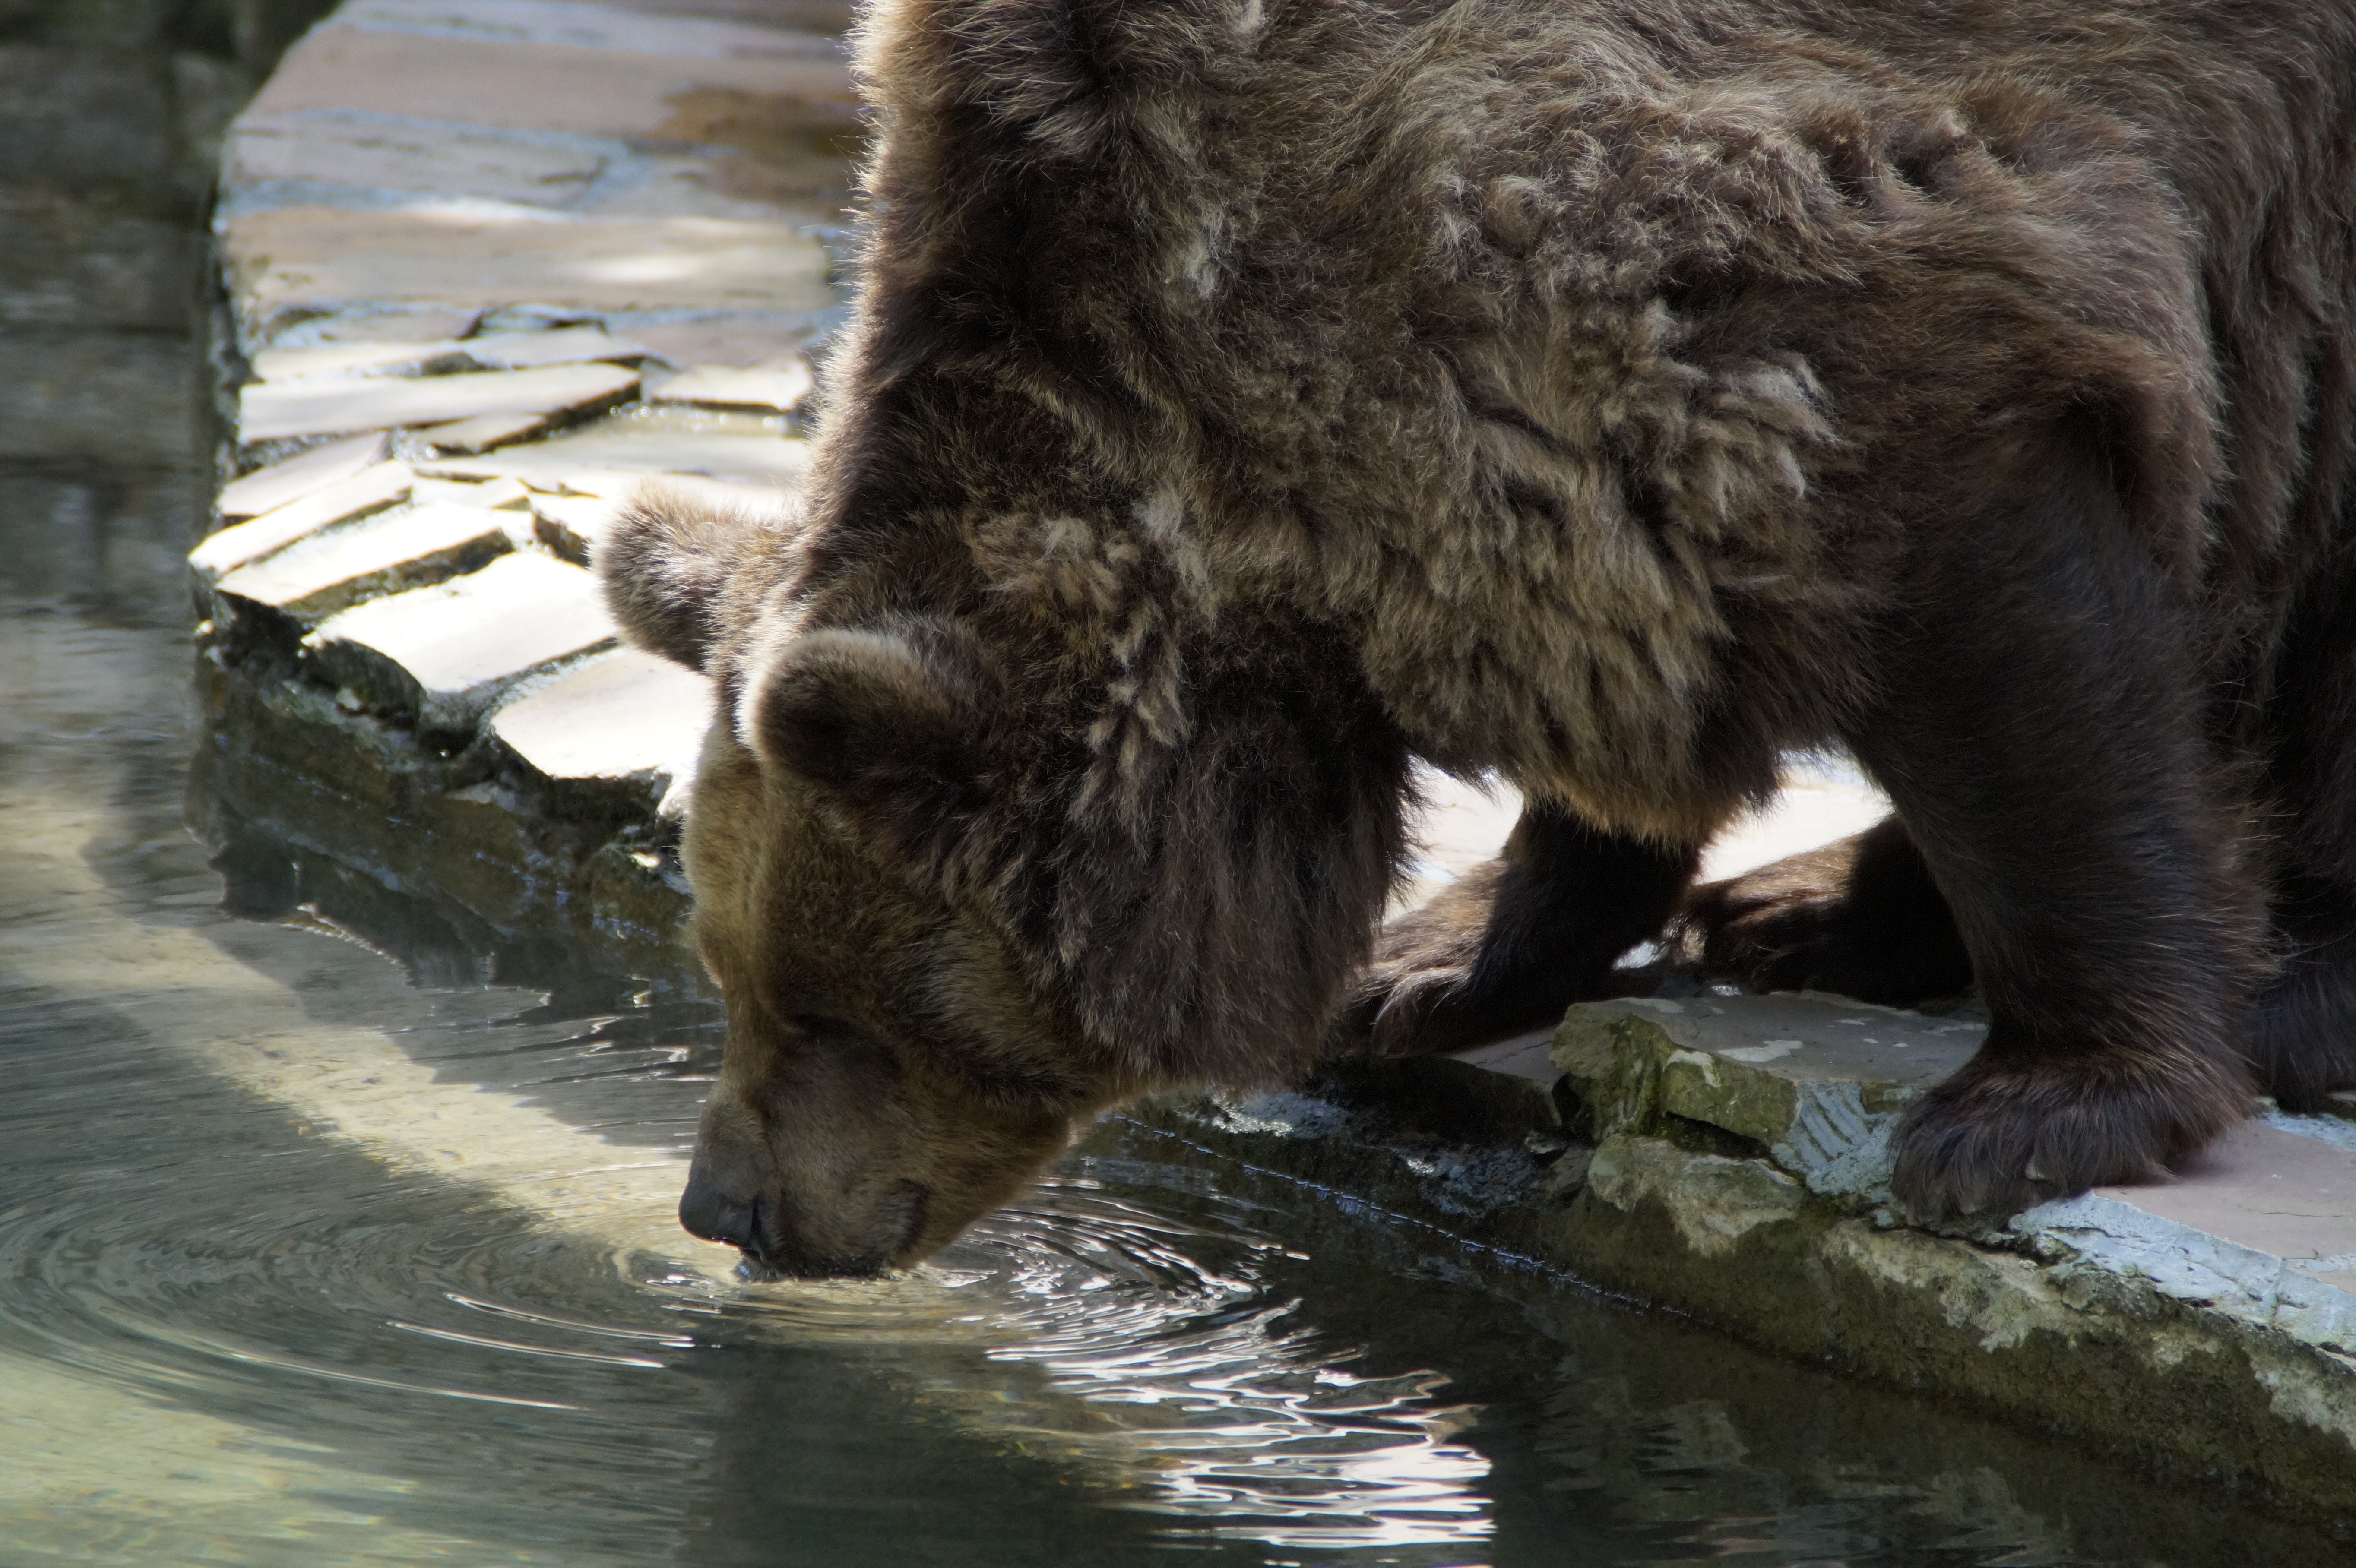
water, animal, bear, wildlife, grizzly, zoo, fur, mammal, drink, predator, fauna, thirsty, brown bear, wild animal, vertebrate, strong, dangerous, teddy, zoo animal, grizzly bear, cattle like mammal, muskox, master petz